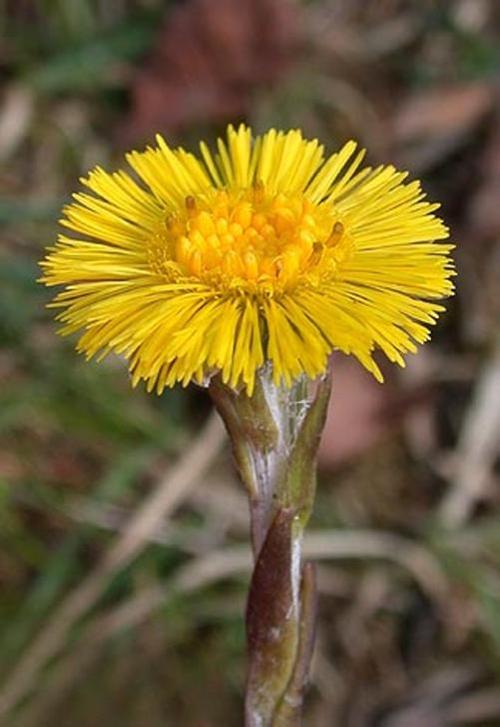
Label: colt's foot